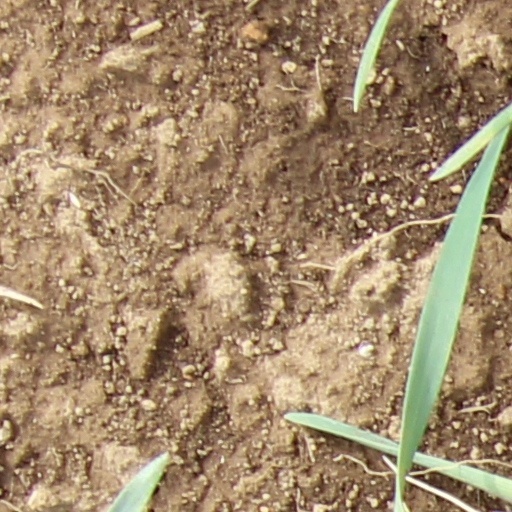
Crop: wheat